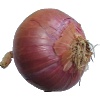
Label: Onion Red 1